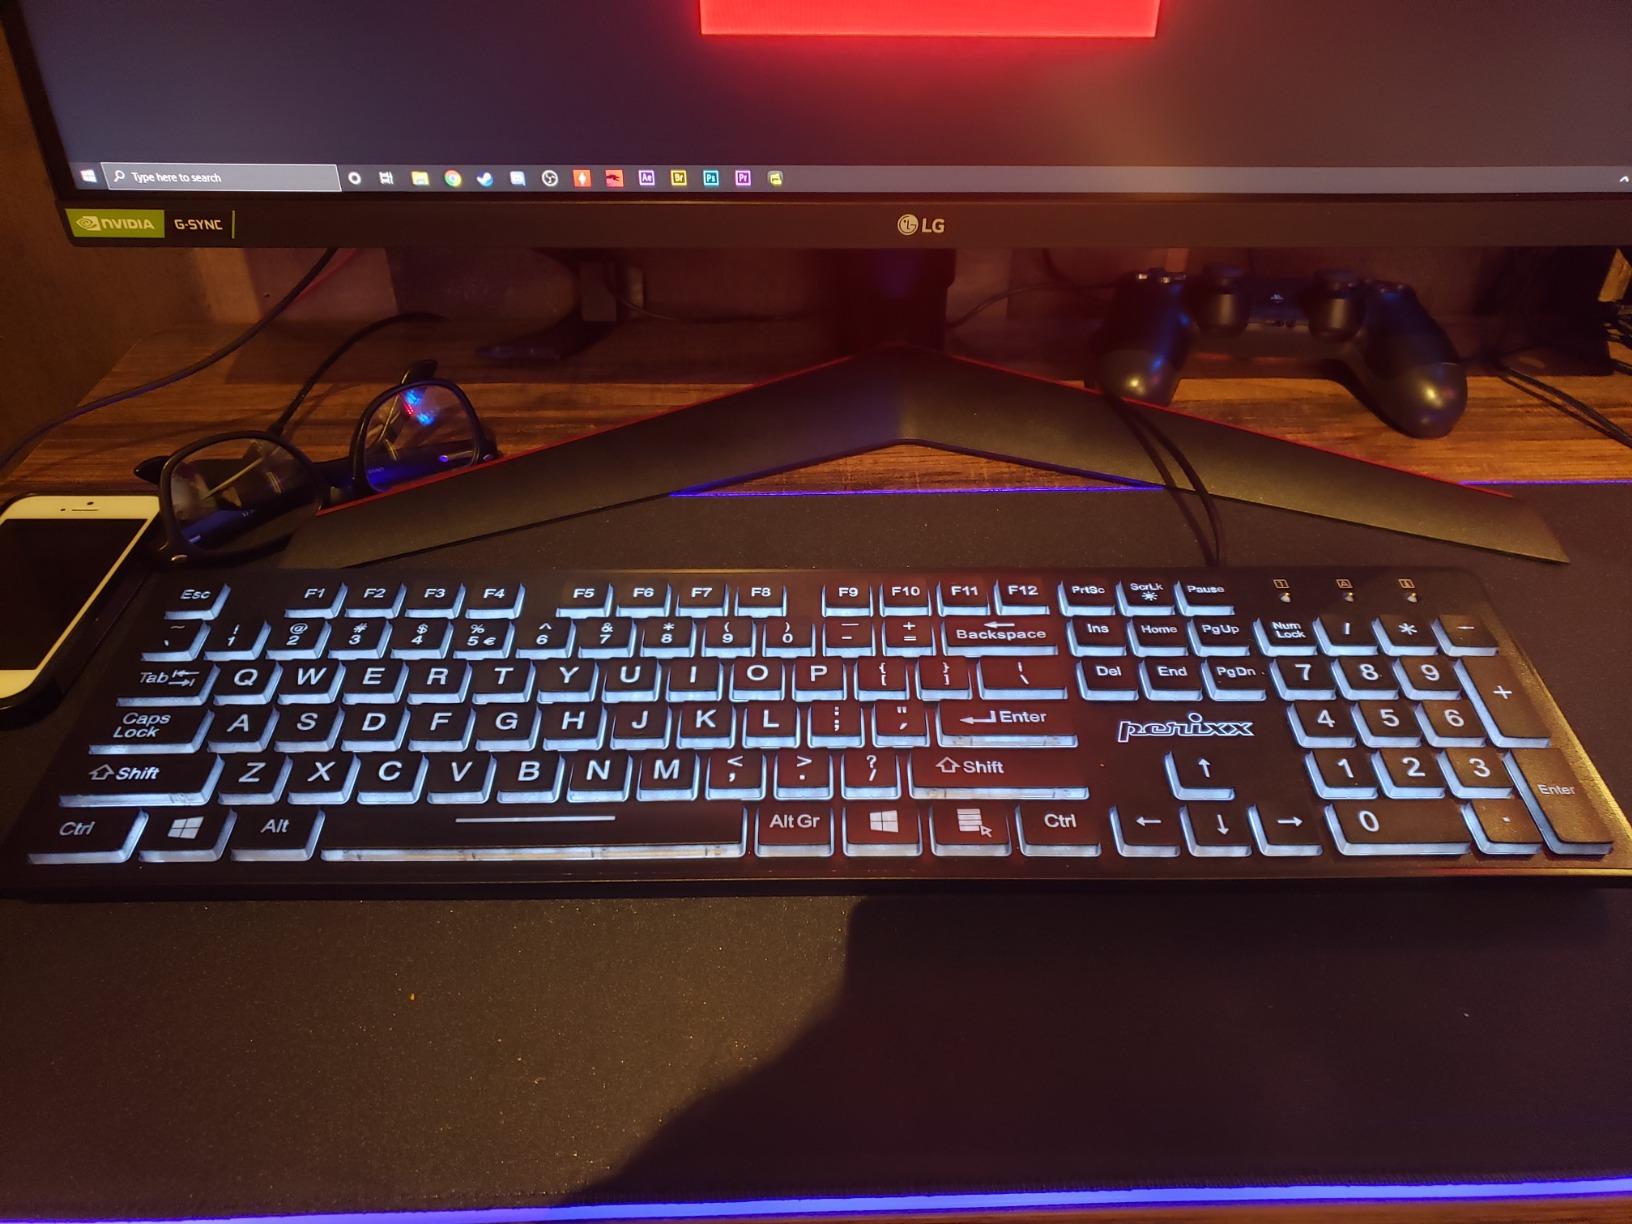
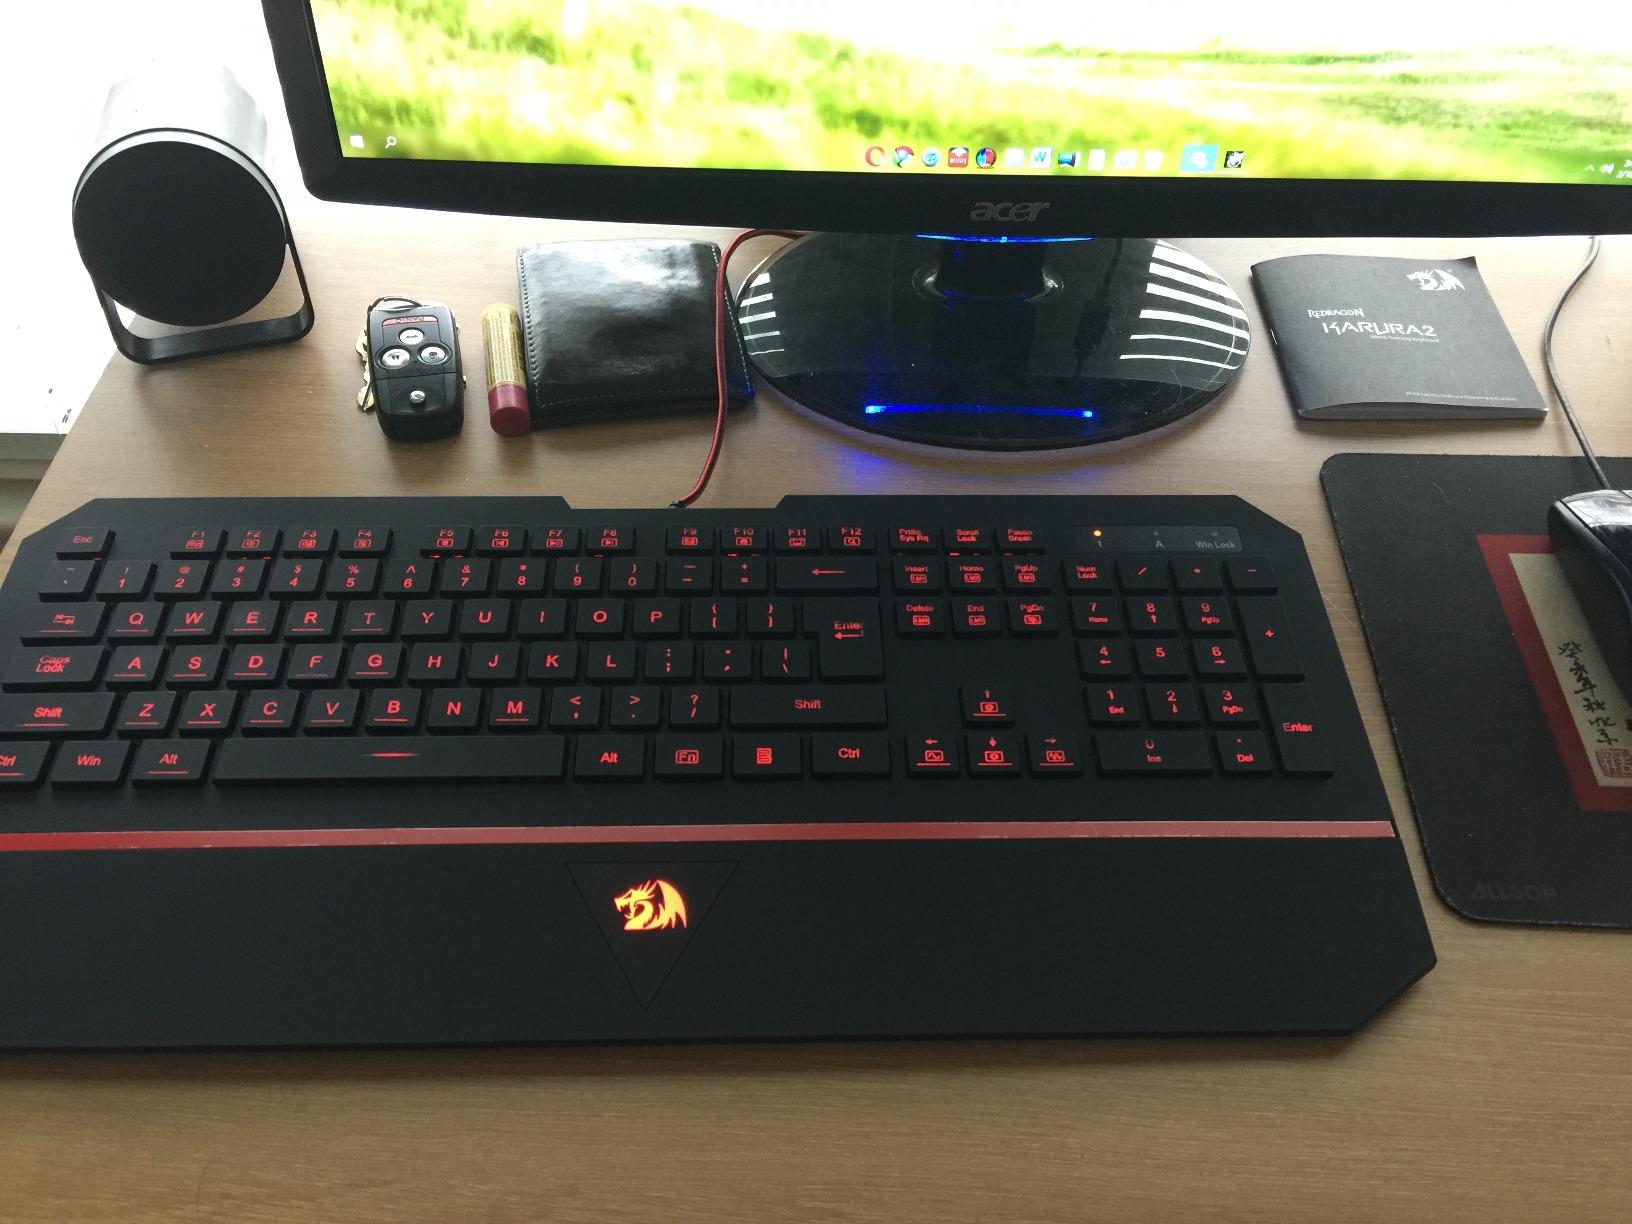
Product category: keyboard
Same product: no